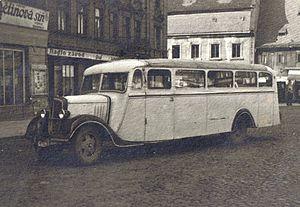
Les Chevrolet Master et Master Deluxe sont des véhicules de tourisme américains fabriqués par Chevrolet entre 1933 et 1942 pour remplacer l'Eagle de 1933. C'était le modèle le plus cher de la gamme Chevrolet à cette époque, la Mercury et la Standard offrant une gamme moins chère et plus petite entre 1933 et 1937. À partir de 1940, une version plus chère basée sur la Master Deluxe a été lancée, appelée Special Deluxe.